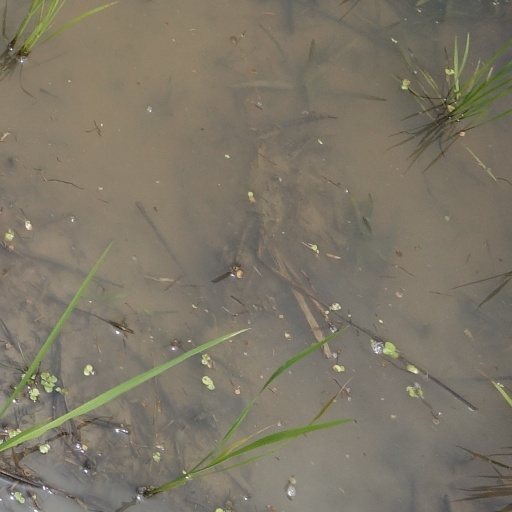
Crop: rice